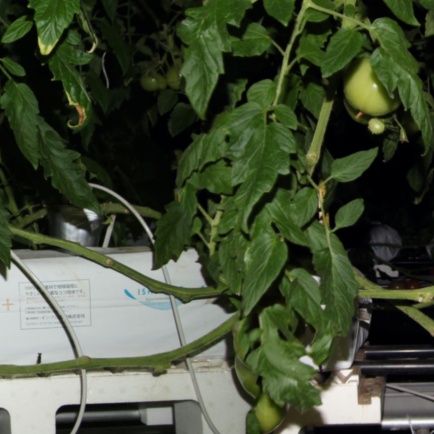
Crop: tomato